Big Business (1988 film)

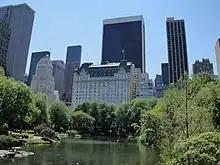
The Plaza and its International Modern style neighbors as seen in the film.

The movie was originally written for Barbra Streisand (Midler's role) and Goldie Hawn (Tomlin's role). The plot playfully combines three recognizable stories: Aesop's "The Town Mouse and the Country Mouse", Mark Twain's "The Prince and the Pauper", and Shakespeare's "The Comedy of Errors".